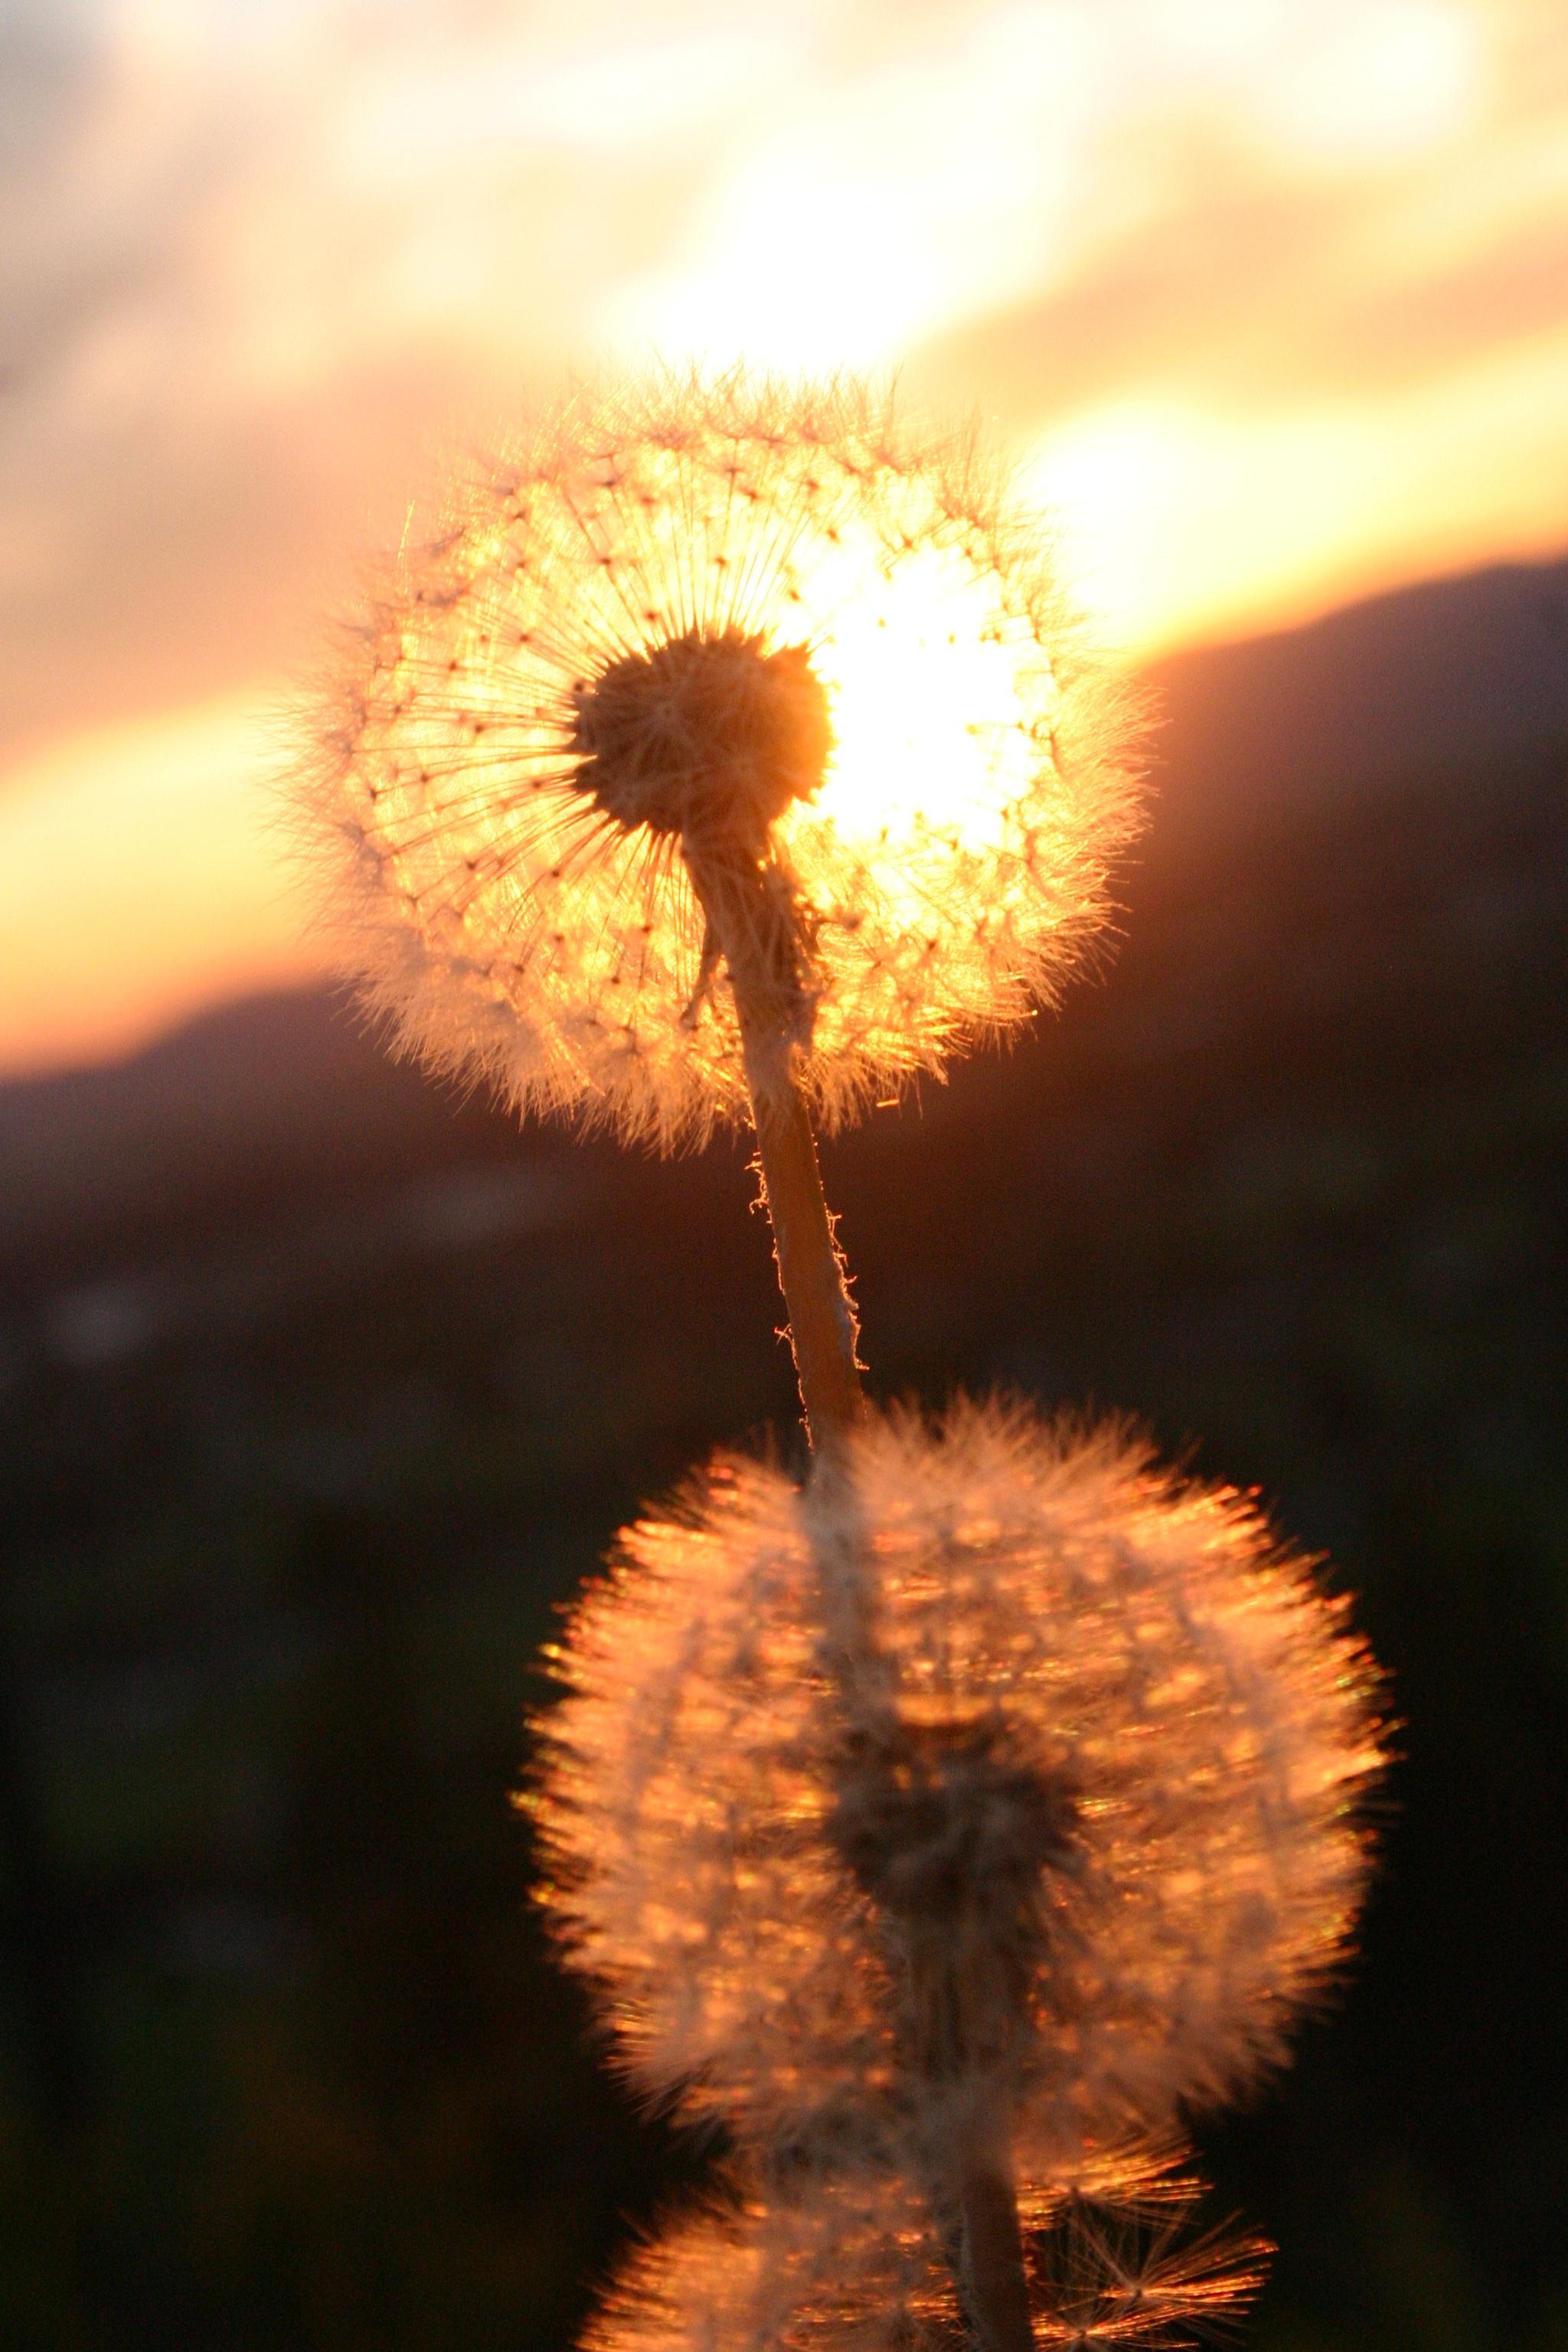
plant, sky, sunset, dandelion, sunlight, flower, sparkler, reflection, weed, fireworks, macro photography